List of Saskatchewan municipal roads (700–799)

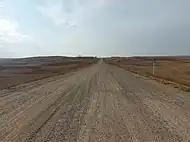
Highway 707 in the RM of Souris Valley No. 7

Highway 707 runs from Highway 18 near Beaubier to Highway 35. It passes near the community of Ratcliffe and is about long.